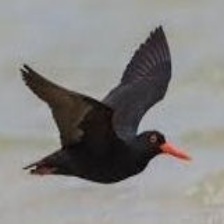
Species: AFRICAN OYSTER CATCHER
Scientific name: HAEMATOPUS MOQUINI
ImageNet parent category: oystercatcher